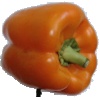
Label: Pepper Orange 1